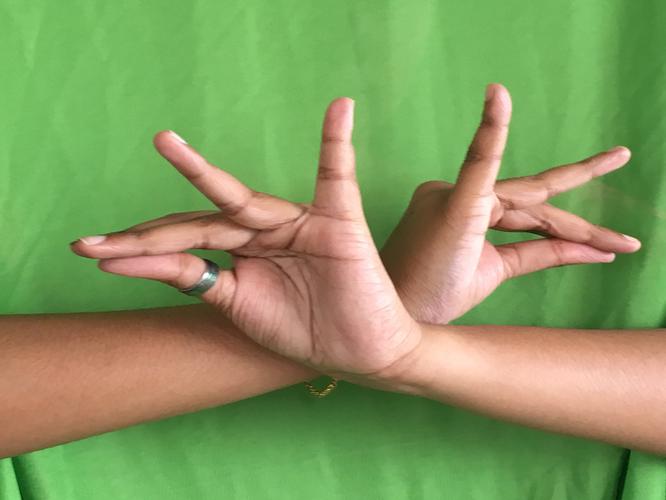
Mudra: Katakavardhana
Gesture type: double_hand